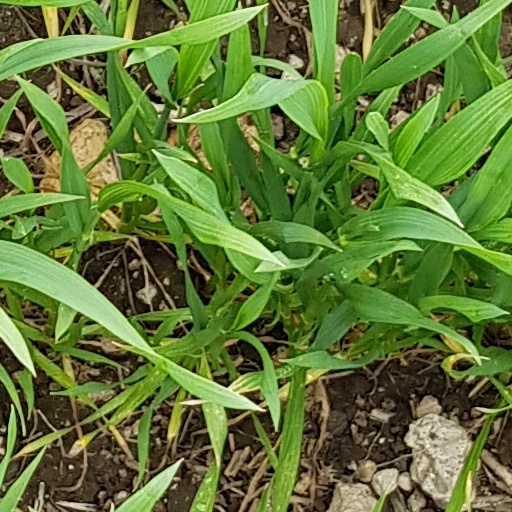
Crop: wheat